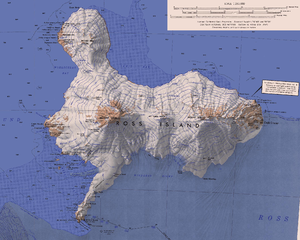
Carte topographique de l'île de Ross, Antarctique (échelle 1:250 000)Türkçe: Ross Adası'nın topografik haritası, Antarktika (Ölçek 1:250 000)